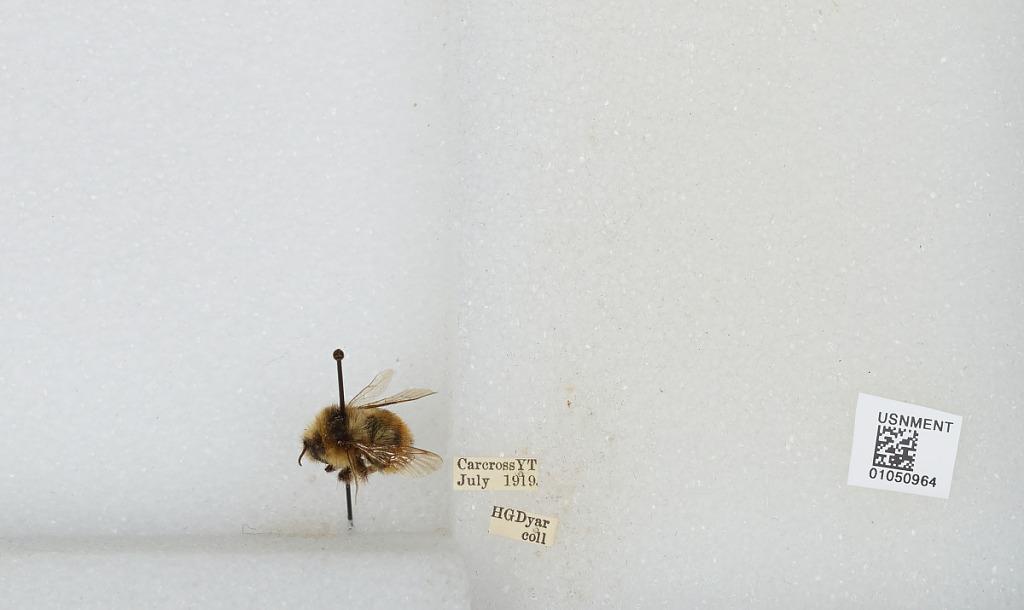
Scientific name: Bombus sp.
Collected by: H. Dyar
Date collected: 1919-7-
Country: Canada
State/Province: Yukon Territory
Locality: Carcross
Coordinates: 60.17, -134.706